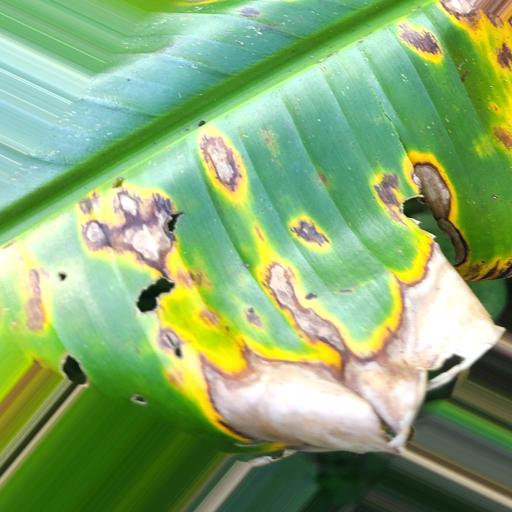
Label: black_sigatoka